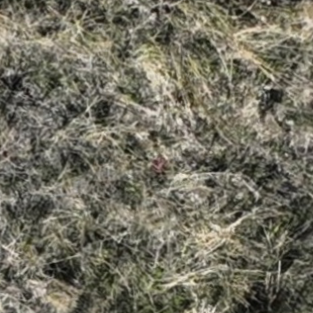
Month: october
Dye color: red
Dye concentration: high